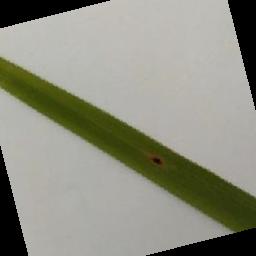
Label: Rice___Brown_Spot